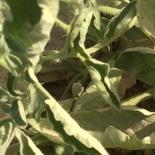
Crop: Tomato
Condition: virosis-d